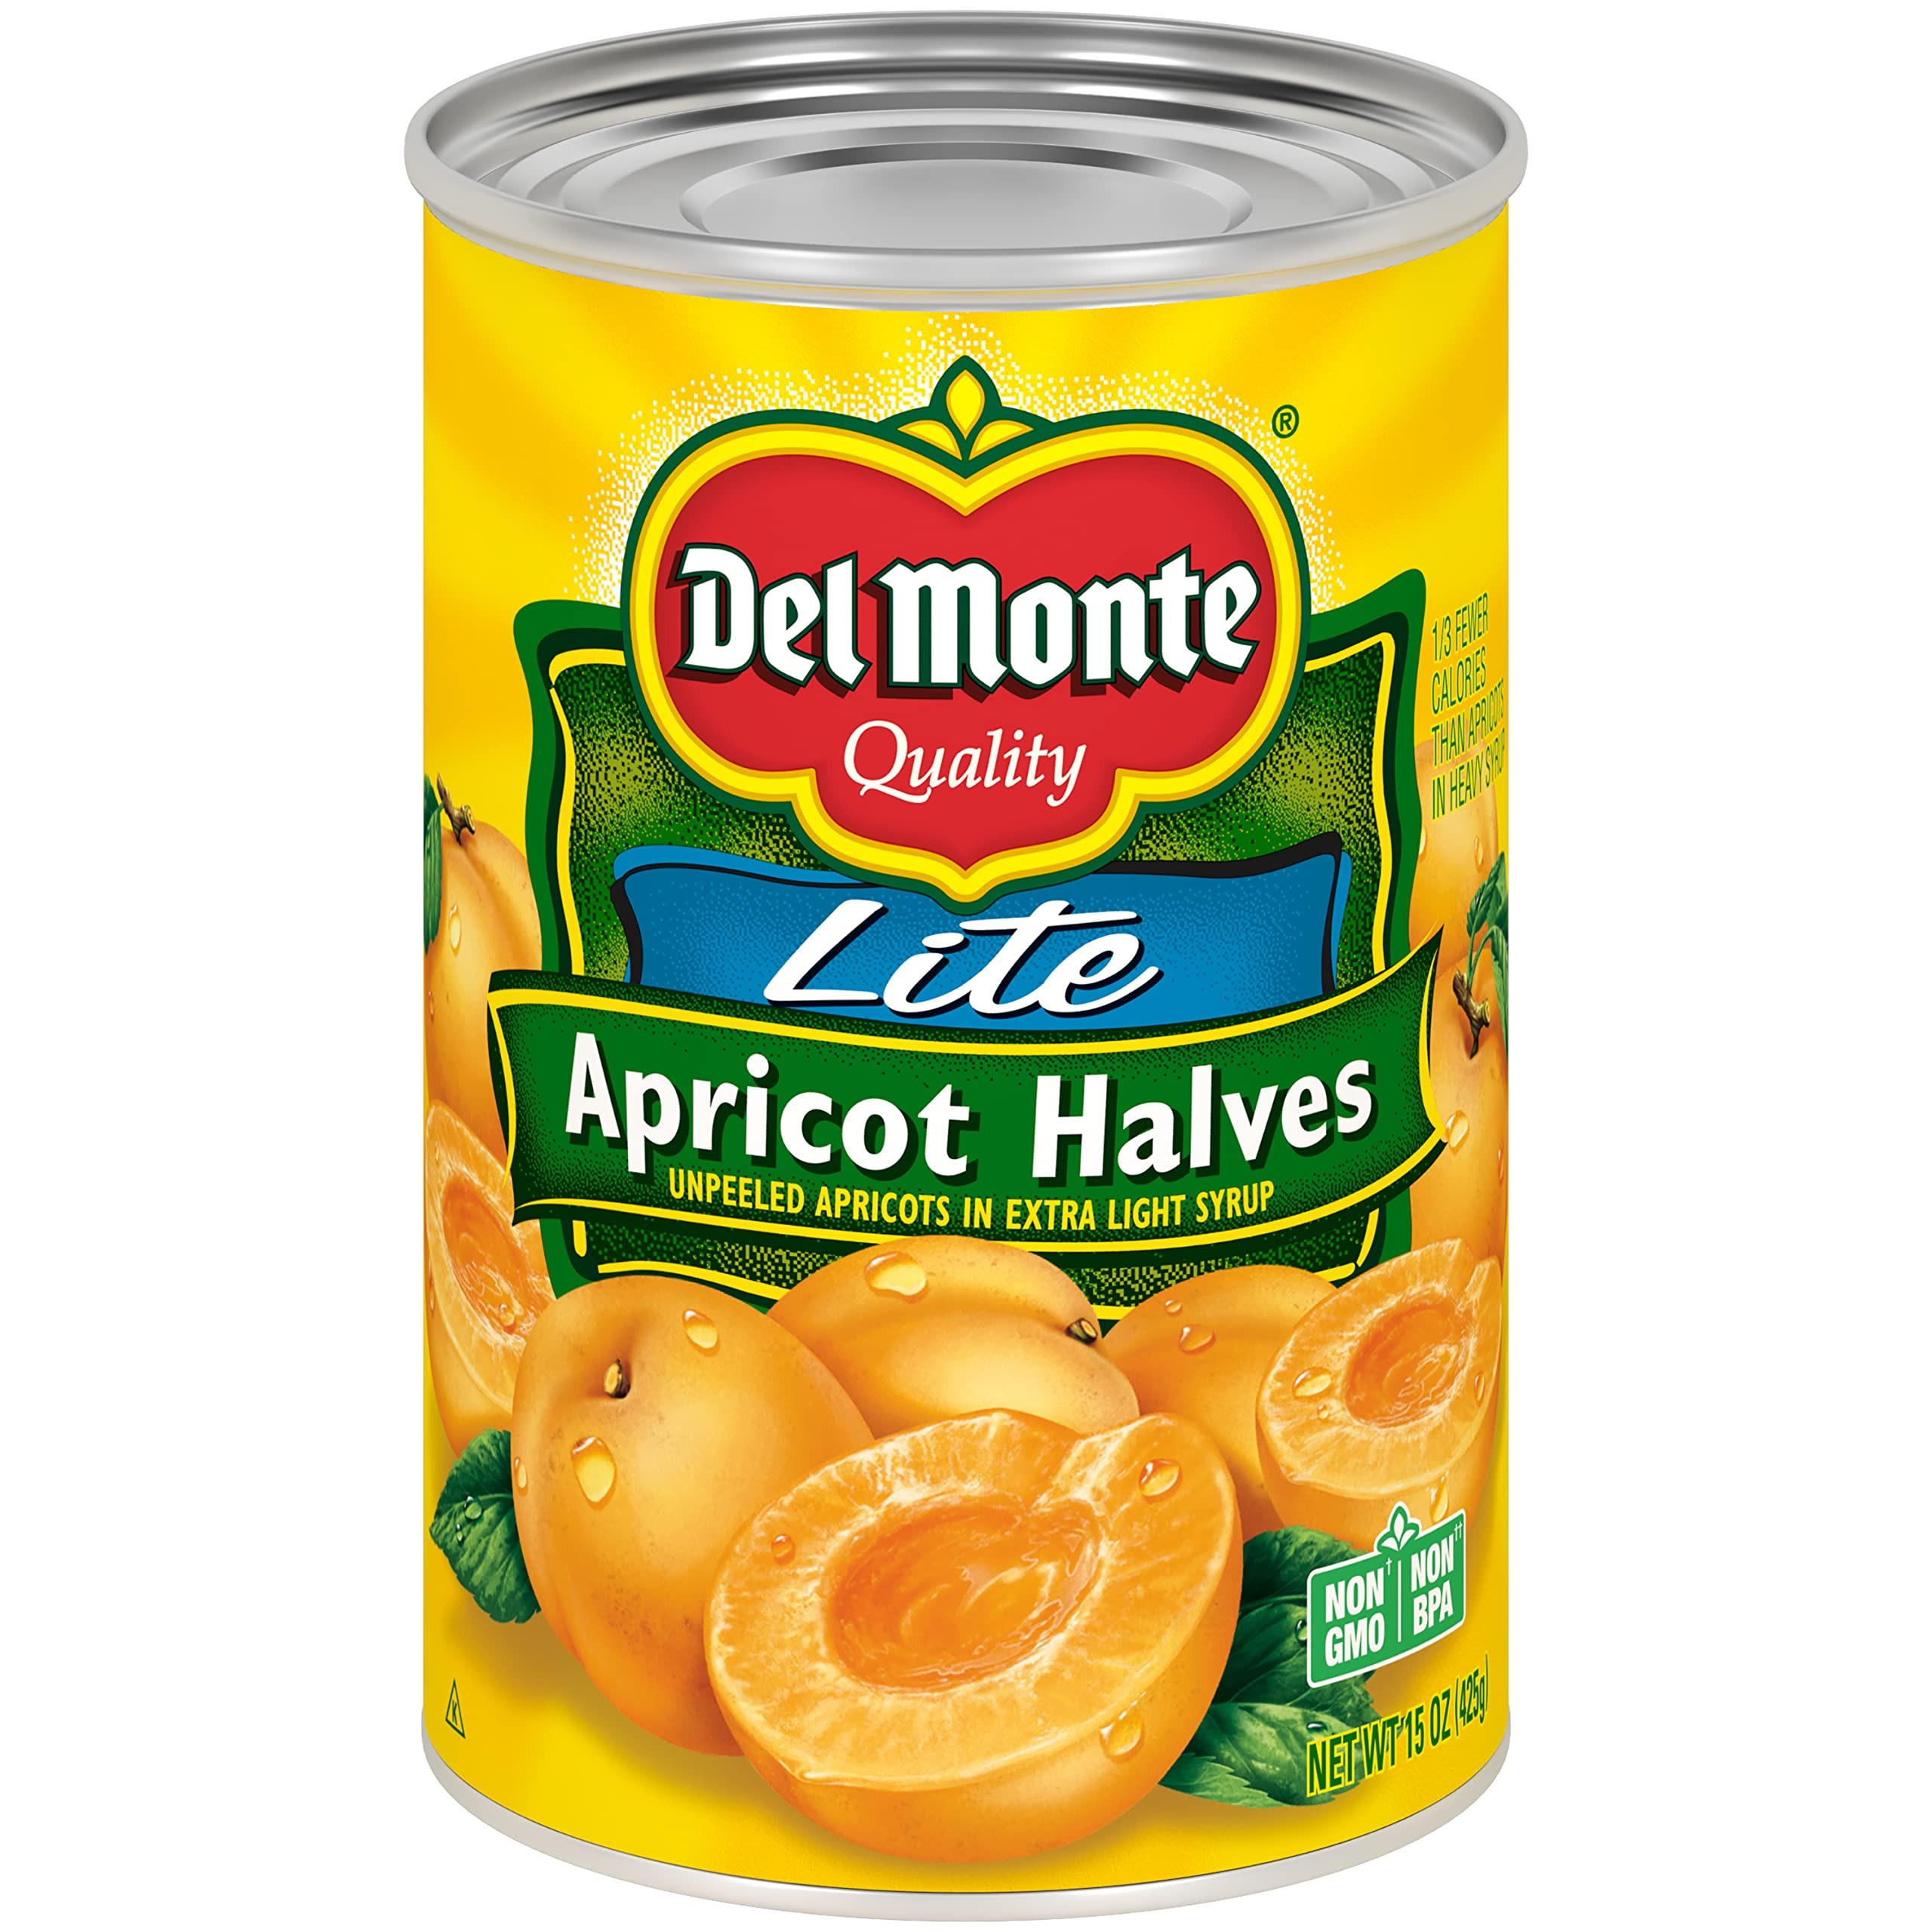
Item Name: Del Monte Canned Apricot Halves in Extra Light Syrup, 15-Ounce
Bullet Point 1: One 15 oz can of DEL MONTE Lite Apricot Halves in Extra Light Syrup
Bullet Point 2: A quick and easy way to have a ready to eat fruit snack in just minutes
Bullet Point 3: Made with apricots picked and packed at the peak of freshness and immersed in extra light syrup
Bullet Point 4: Non-GMO* canned apricot halves make a great tart fruit snack for busy nights
Bullet Point 5: Canned apricots are ideal for glazed apricots, apricot filling for baking or in a fruit tart
Value: 15.0
Unit: Ounce

Price: 2.245